Arab conquest of Sindh

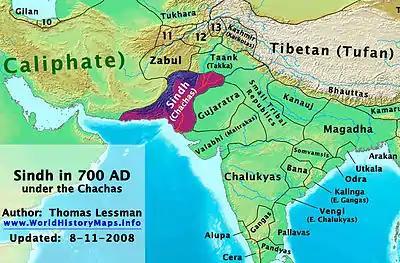
The state of Sindh in 700 AD

The Muslim conquest of Sindh, also known as the Umayyad conquest of Sindh, took place in 711 AD in present-day Pakistan when the Umayyad Caliphate defeated the last Hindu dynasty of Sindh, the Brahmin dynasty, and incorporated Sindh (including Punjab and Makran) as a province, officially establishing the first Islamic entity in South Asia.